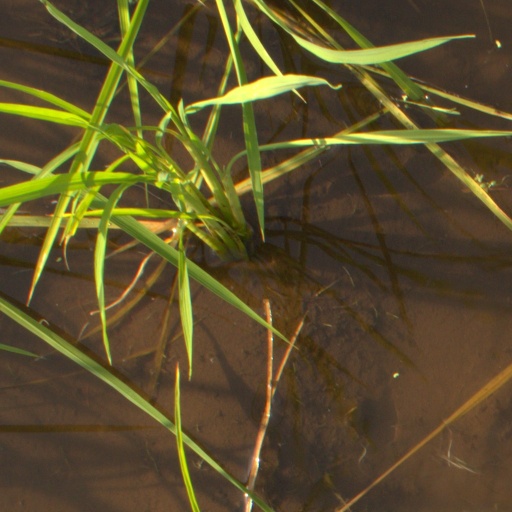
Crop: rice